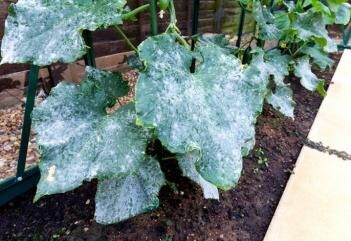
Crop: cherry
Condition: powdery_mildew